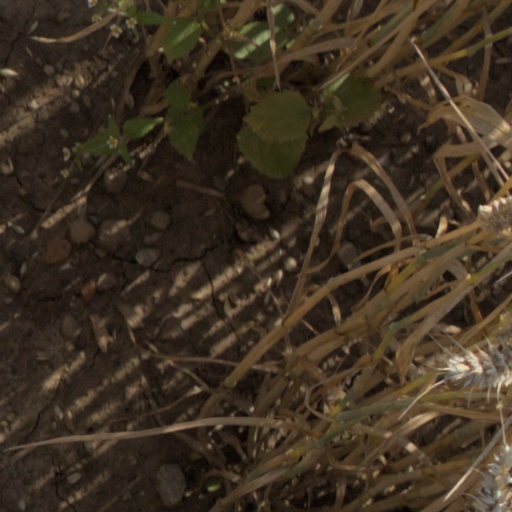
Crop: wheat